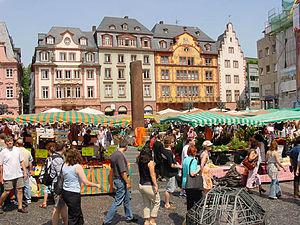
La Markt et le Marché, traduction littérale de l'allemand est aussi appelée « place du marché », « place », « marché aux herbes » ou « place aux légumes » pendant l’administration française du Premier Empire, est une place de Mainz-Altstadt, le centre historique de Mayence. Elle était l'une des places centrales de la ville médiévale et un marché alimentaire hebdomadaire.